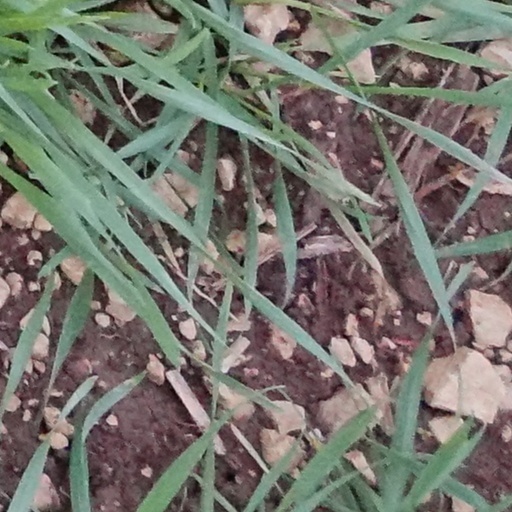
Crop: wheat